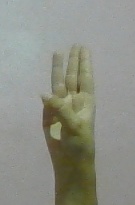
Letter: thaa